Richard Burgi

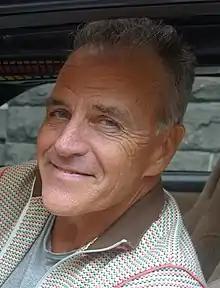
Burgi in 2019

Richard William Burgi (born July 30, 1958) is an American film and television actor best known for the roles of Det. Jim Ellison on "The Sentinel" and as Karl Mayer on "Desperate Housewives". He also portrayed Paul Hornsby in the ABC daytime soap opera "General Hospital", and Ashland Locke in the CBS daytime soap opera "The Young and the Restless". He is of Swiss and Scots-Irish descent.